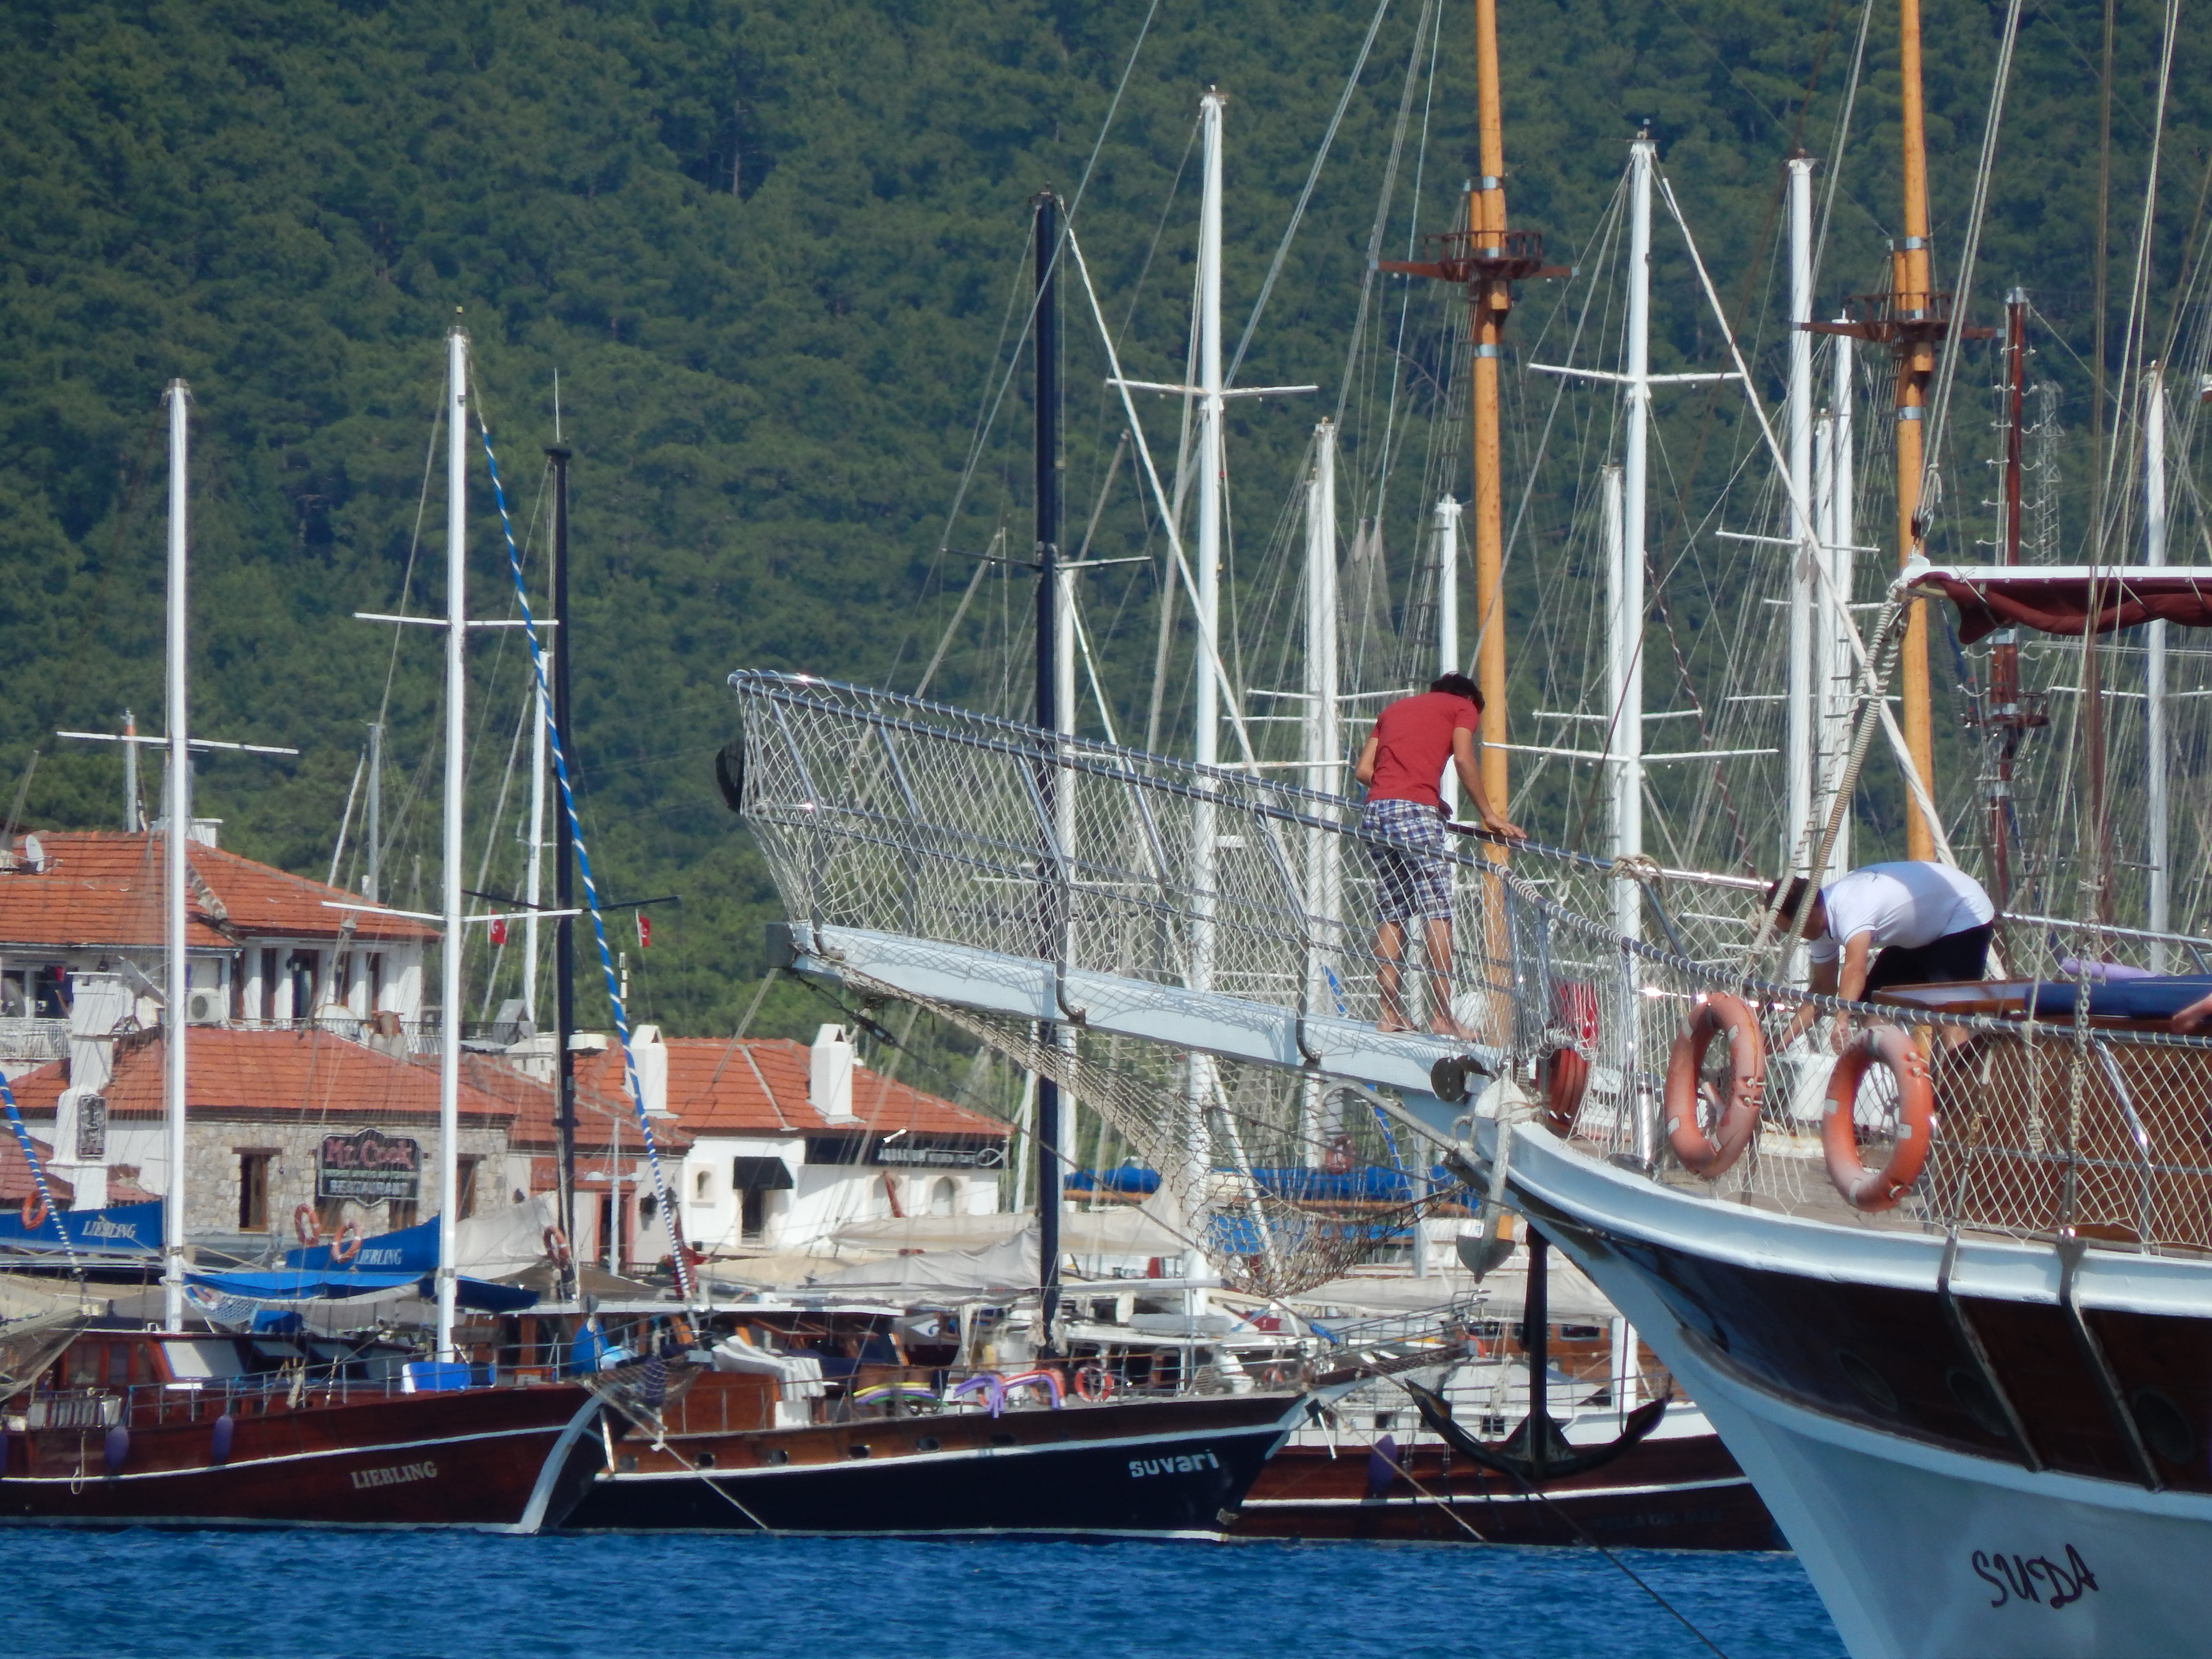
sea, landscape, marina, ship, view, travel, blue, summer, water, riviera, city, coast, boat, resort, harbor, cruise, yacht, sailing, destination, sky, tall ship, water transportation, sailing ship, watercraft, windjammer, mast, sailboat, boating, port, dock, yawl, sail, channel, schooner